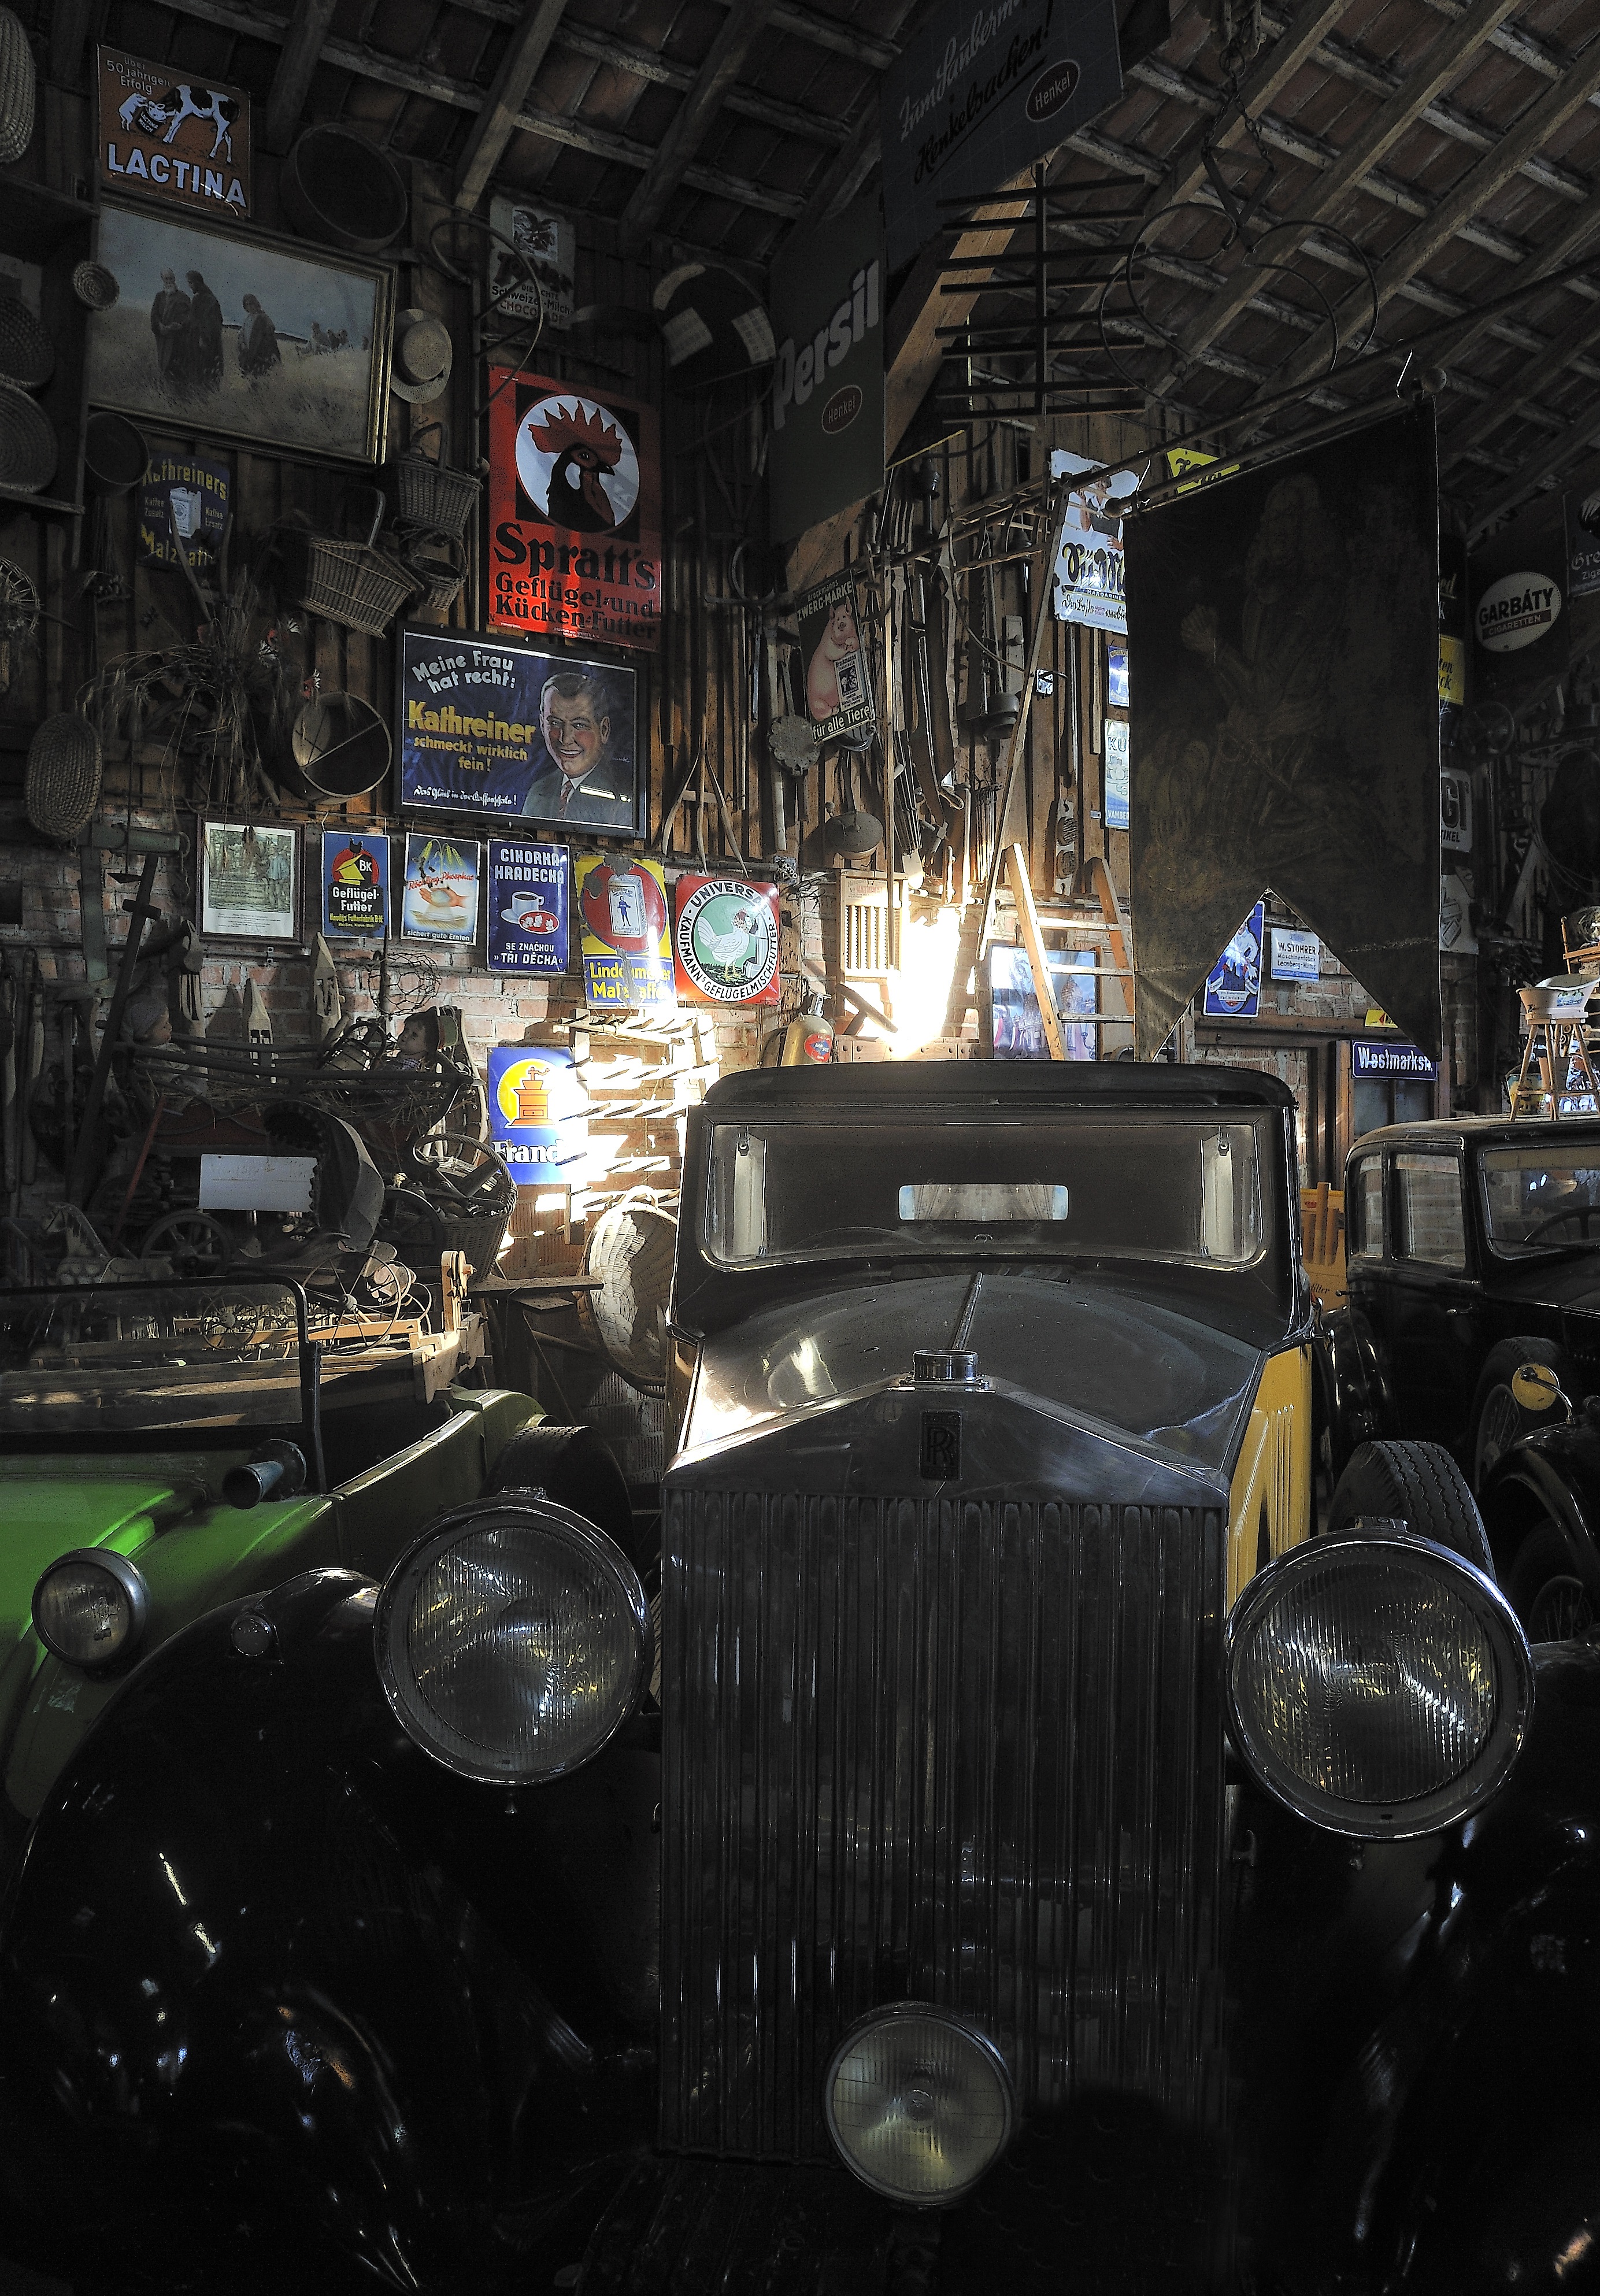
automobile, vehicle, museum, auto, spotlight, automotive, stage, oldtimer, classic, screenshot, car museum